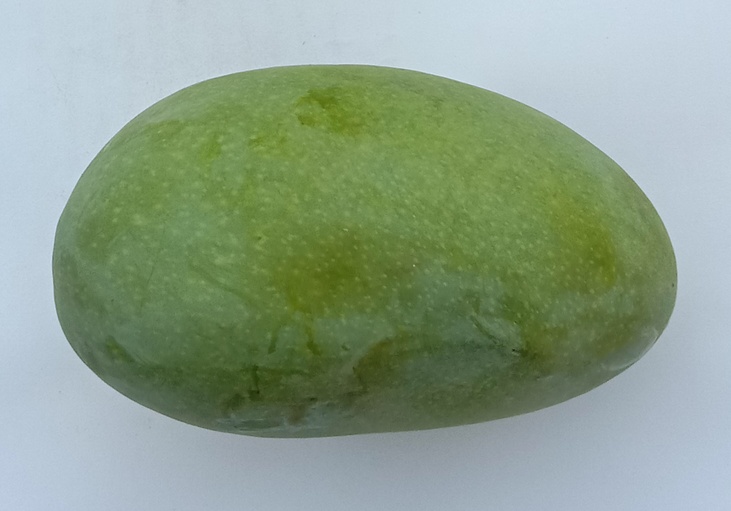
Mango variety: Chaunsa (Summer Bahisht)